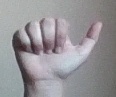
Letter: dhad